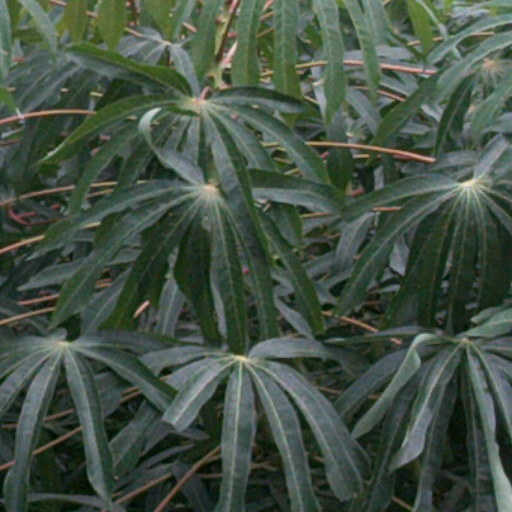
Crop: cassava